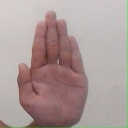
अक्षर: ध